Sixpenny Handley

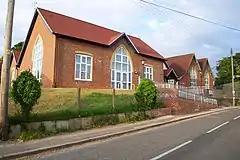
Sixpenny Handley First School in 2004

Sixpenny Handley or Handley is a village and former civil parish, now in the parish of Sixpenny Handley and Pentridge, in north east Dorset, England, situated on Cranborne Chase north east of Blandford Forum. In the 2011 census the parish had a population of 1,233. The civil parish was abolished on 1 April 2015 and merged with Pentridge to form Sixpenny Handley and Pentridge.